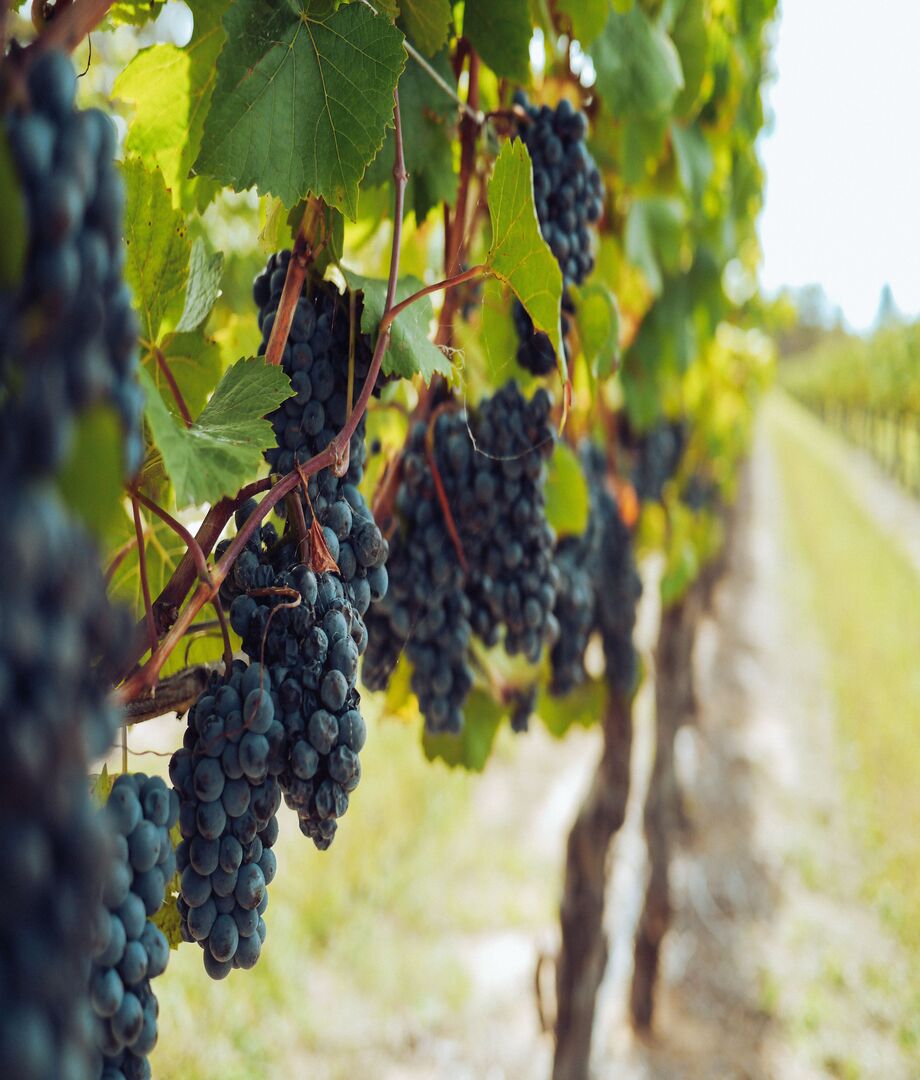
Label: grape